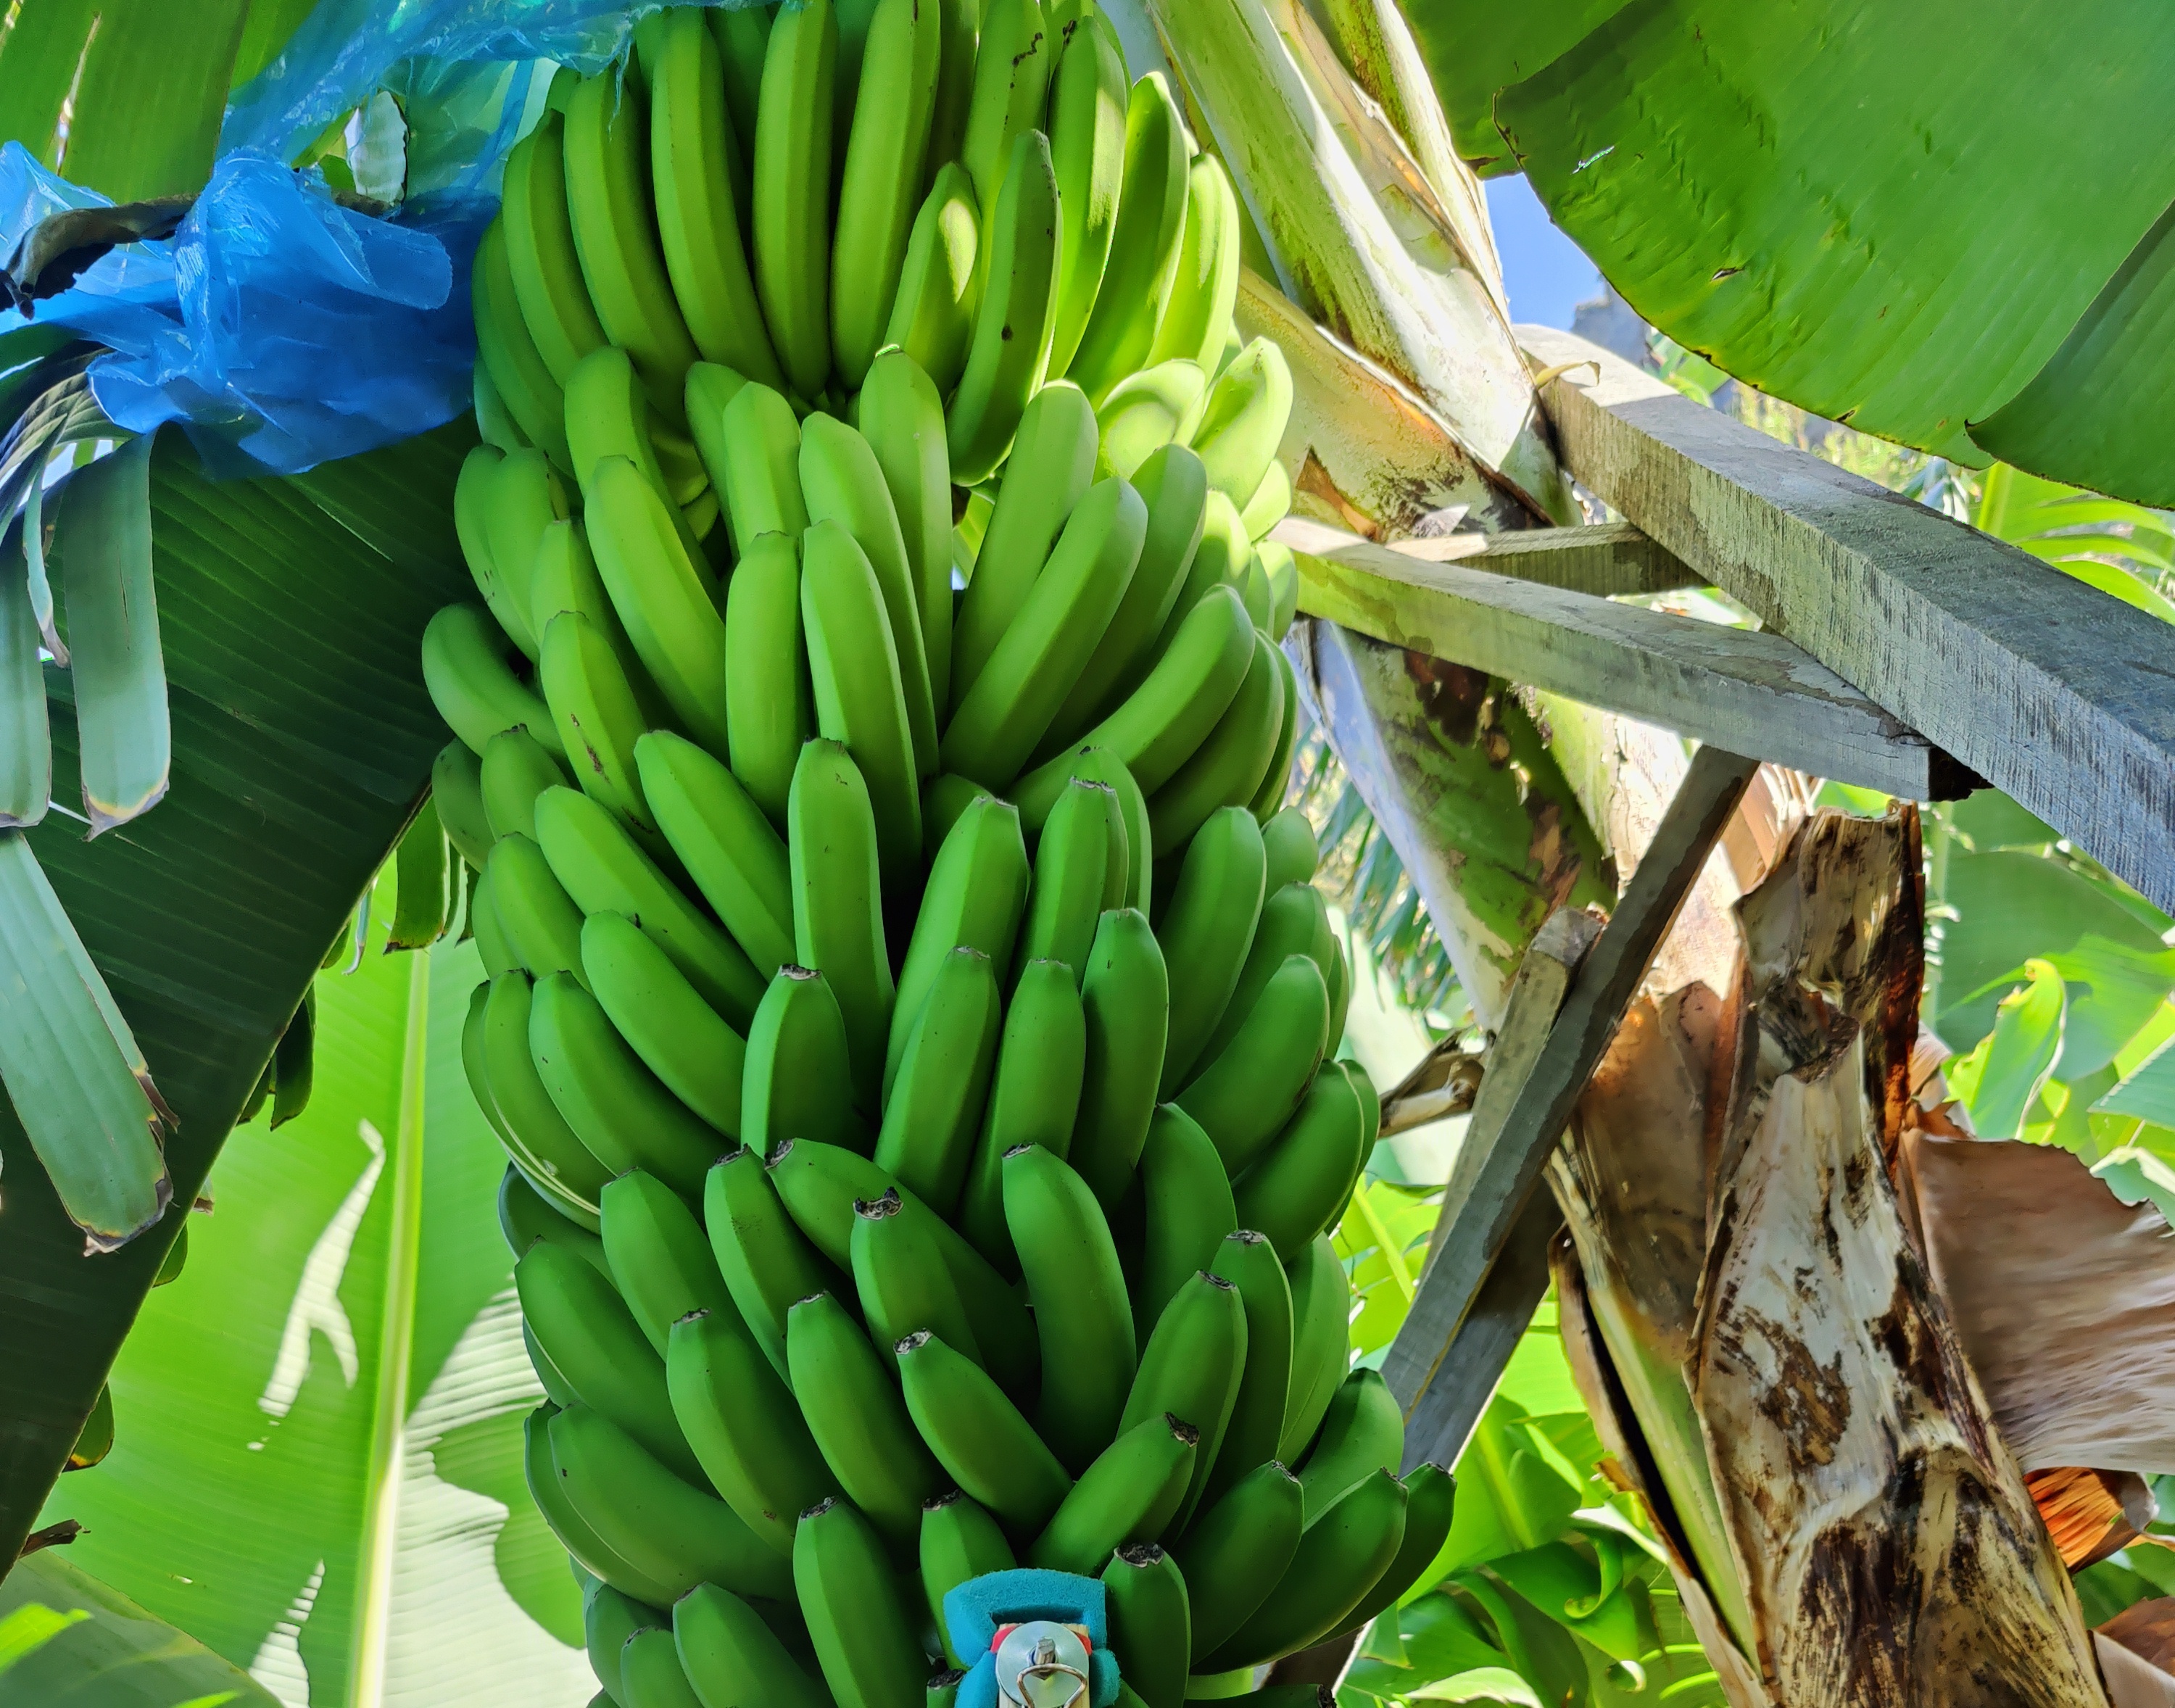
Label: Cut